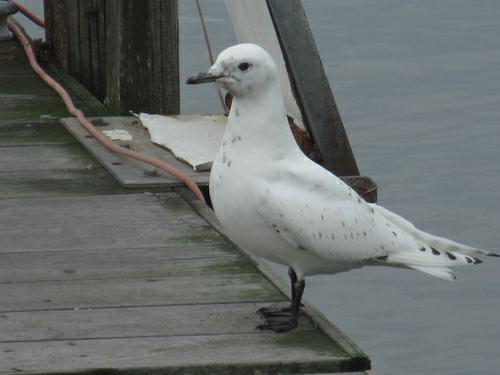
A photo of a ivory gull